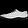
Label: Sneaker